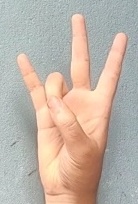
ASL sign: 7